Maria Mitchell Aquarium

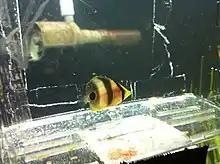
A Spotfin Butterflyfish as seen at the Maria Mitchell Aquarium, August 2012

Other highlights of the aquarium include free personal tours by aquarium staff and a focus on completely local species. Animals include an abnormally large American lobster and a blue lobster (shell changed blue due to an unusual discoloration), a common octopus, and lined seahorses. Local favorites are also on display and include American eels, the dusky smooth-hound, sea robins, "Raja erinacea", "Loligo pealei", and "Aurelia aurita".